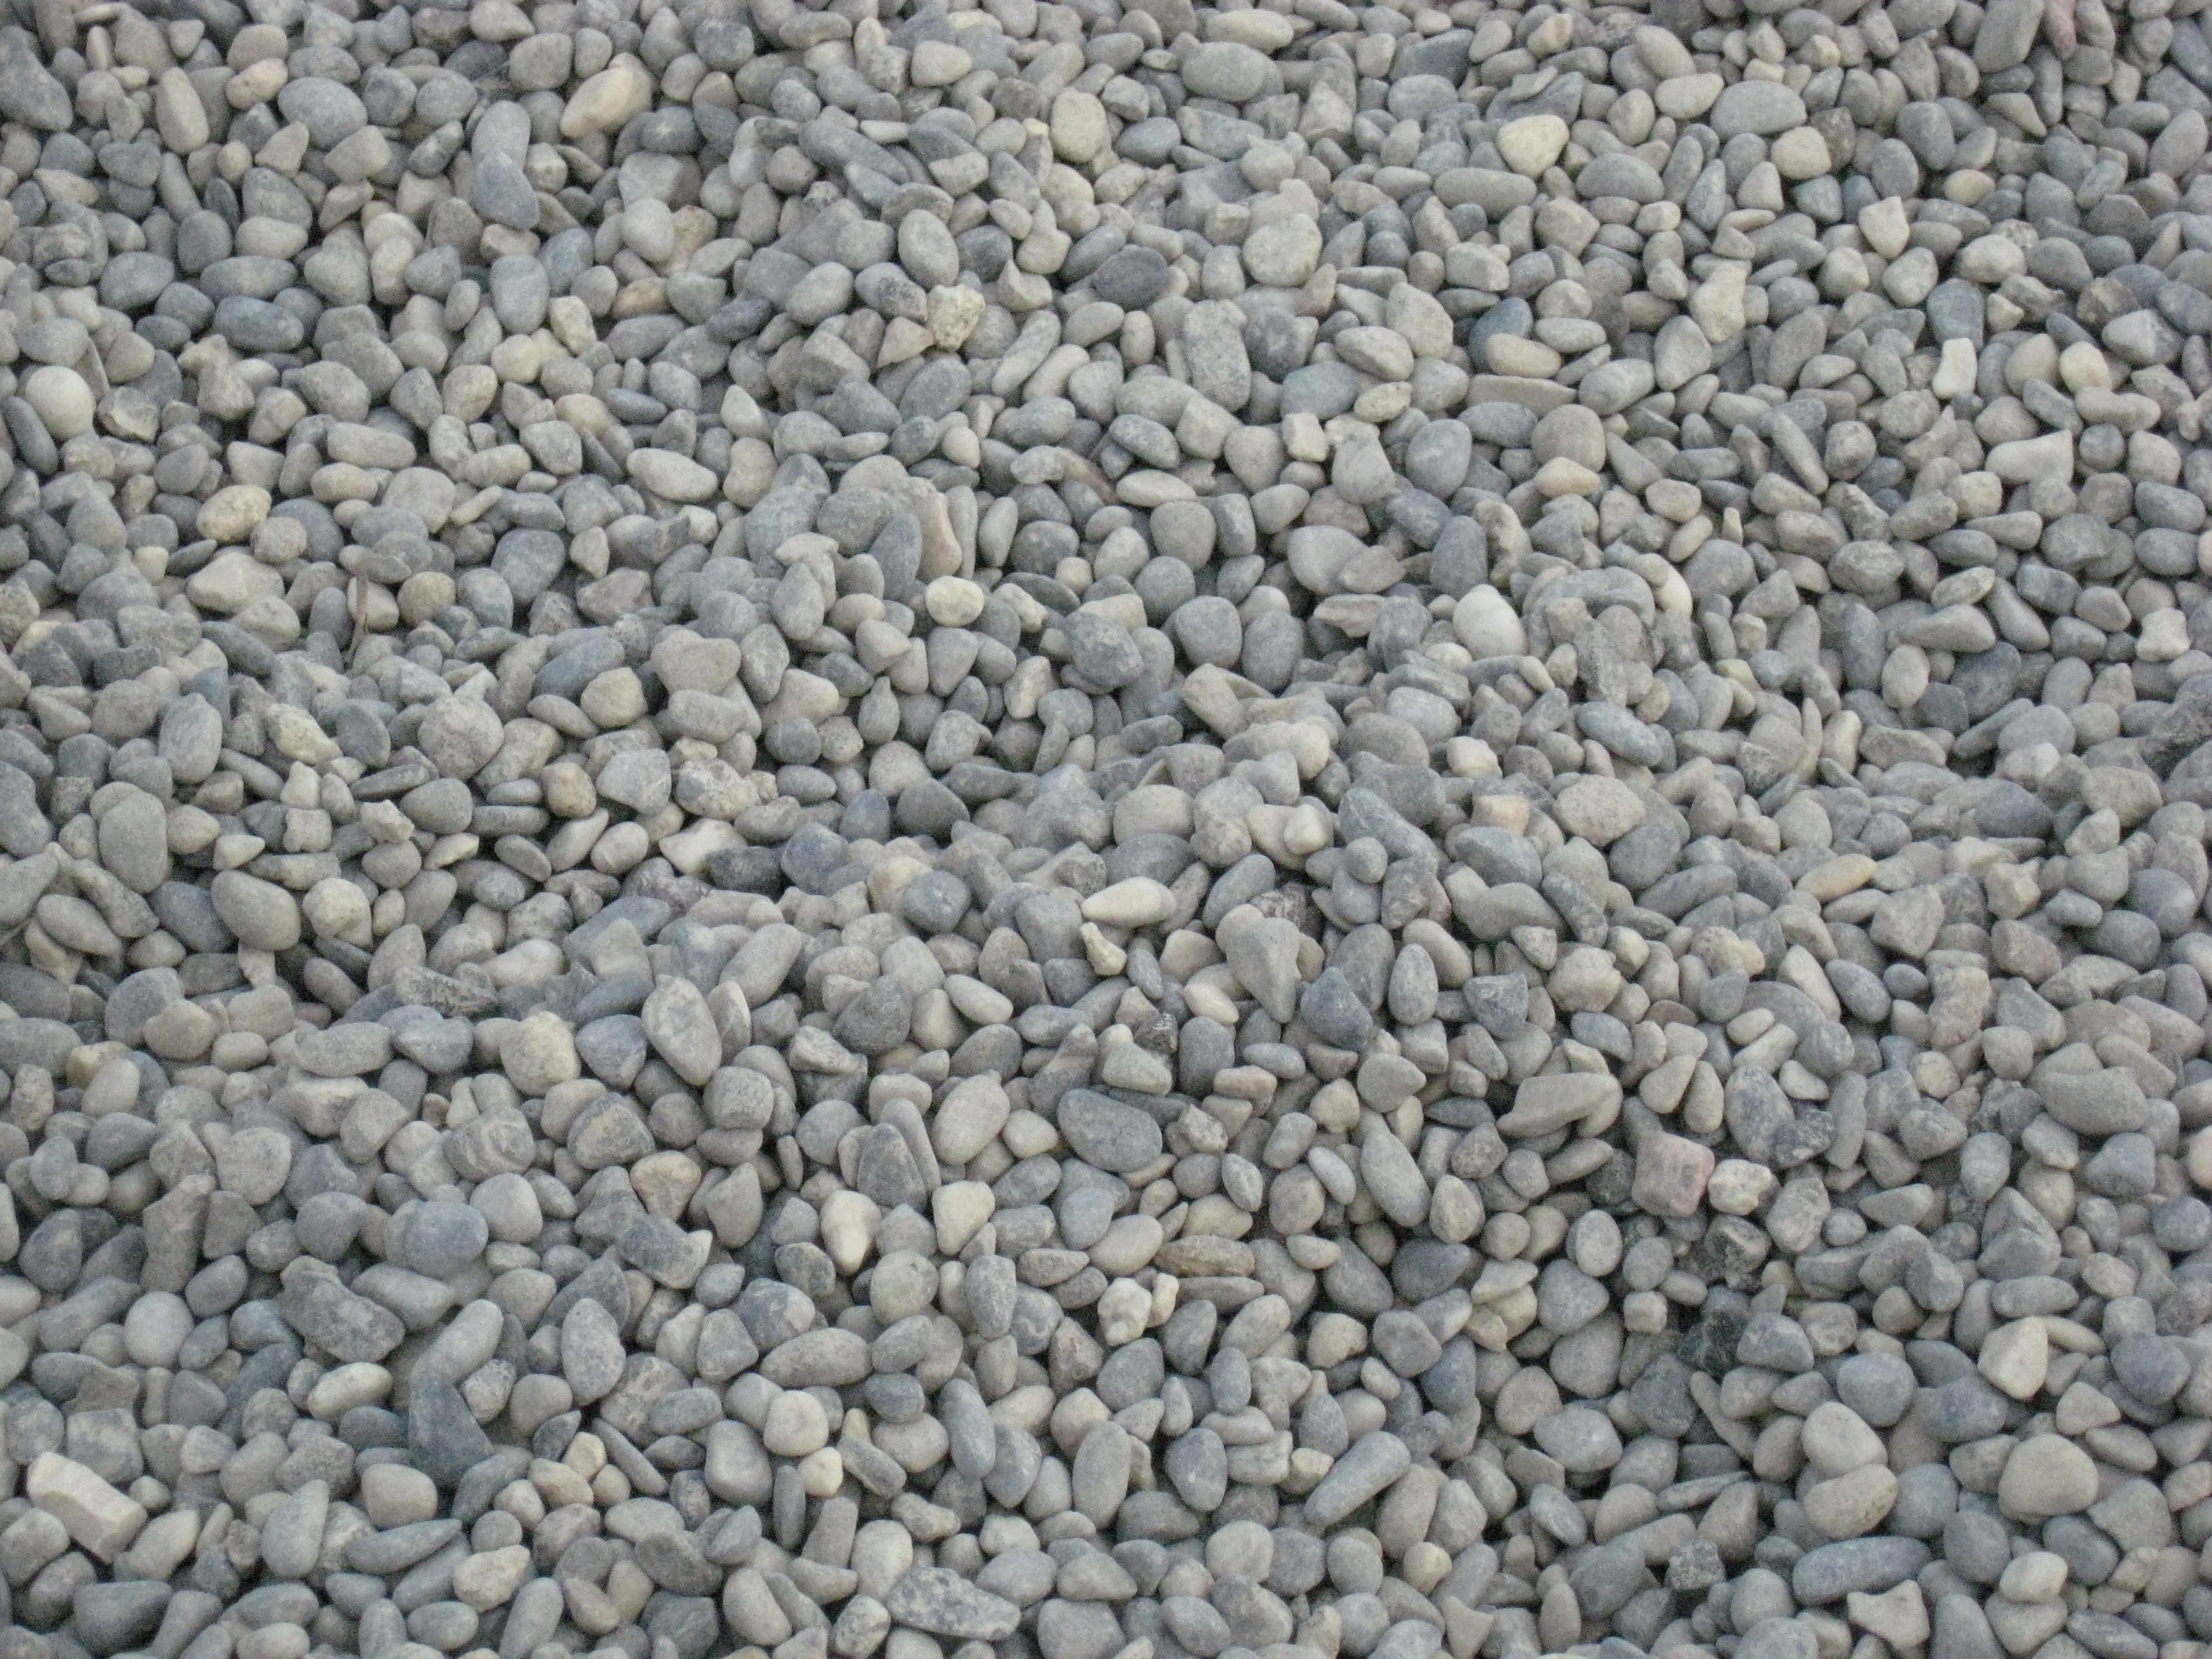
nature, sand, rock, structure, white, ground, texture, stone, asphalt, pattern, small, pebble, shadow, soil, garden, material, grey, stones, rubble, background, gravel, decorative, hell, flooring, steinchen